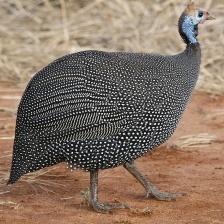
Species: GUINEAFOWL
Scientific name: NUMIDIDAE